2017 Indonesian Film Festival

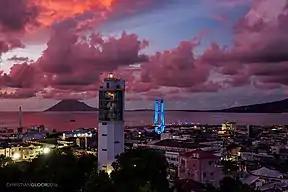
2017 host city, Manado.

During the opening ceremony on 21 August 2017, the organizing committee announced Manado, North Sulawesi, as the host city for the 2017 award, with the awards ceremony set to take place on 11 November. The selection, according to Leni Lolang, the chairperson of the organizing committee, was part of the festival's effort to accommodate regional requests.